Herborn, Hesse

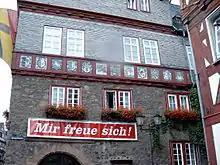
Town hall with arms frieze

This was built in the 16th century and built anew after a fire in the 17th century. Particularly worthy of note is the frieze around the building showing local family coats of arms.